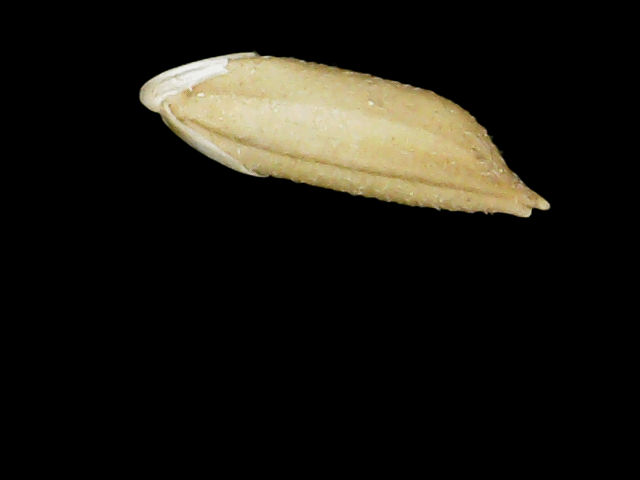
Rice variety: Binadhan12